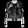
Label: Coat